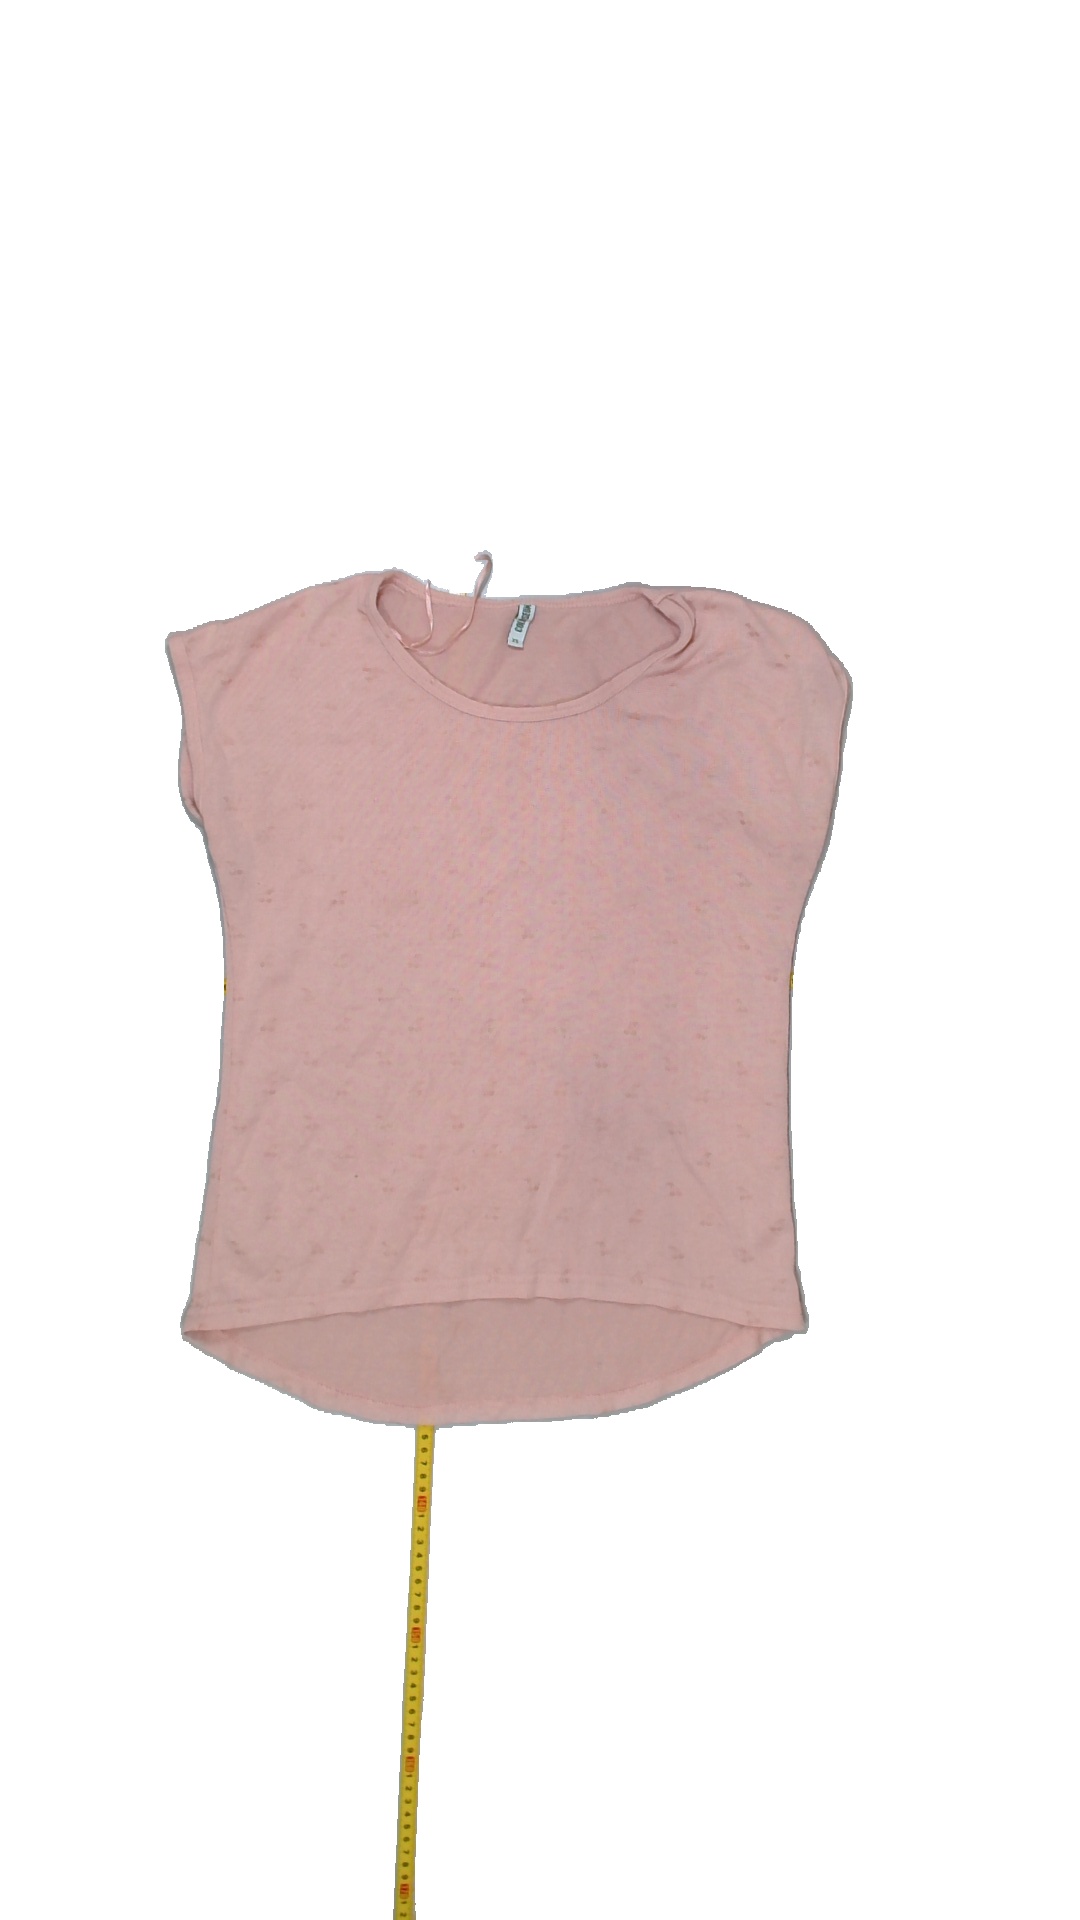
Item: Top (Ladies)
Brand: Not Applicable
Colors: Pink
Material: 100%polyester
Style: No trend
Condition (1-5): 3
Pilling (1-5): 3
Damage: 1
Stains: Yes
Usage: Export
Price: <50